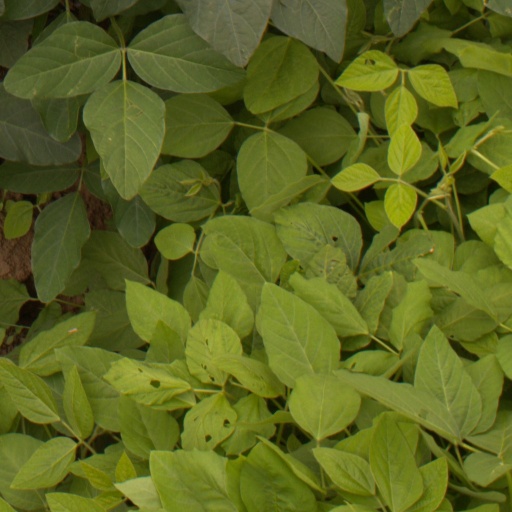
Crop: soybean